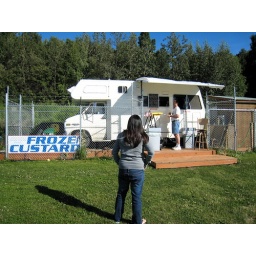
We were lured by a well-placed sign next to the road